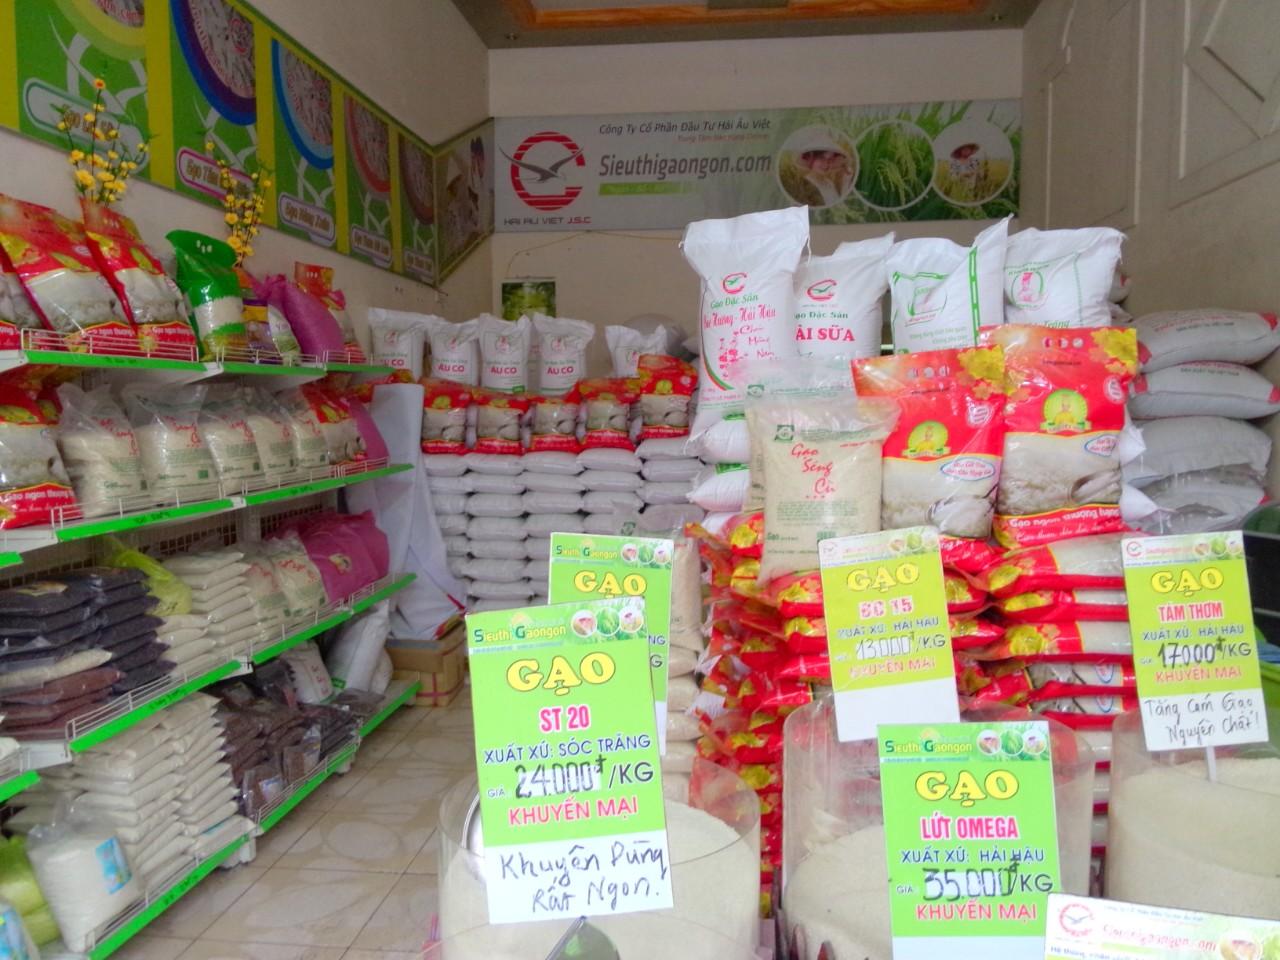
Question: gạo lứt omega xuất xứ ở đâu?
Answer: hải hậu